Diane von Fürstenberg

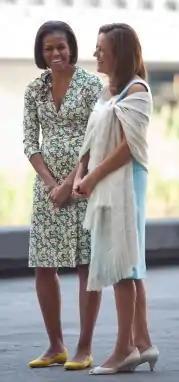
First Lady Michelle Obama wearing a Diane von Fürstenberg wrap dress

In 2009, Michelle Obama wore the DVF signature "Chain Link" print wrap dress on the official White House Christmas card. That same year, a large-scale retrospective exhibition entitled "Diane von Furstenberg: Journey of a Dress" opened at the Manezh, one of Moscow's largest public exhibition spaces. Curated by Andre Leon Talley, it attracted media attention. In 2010, the exhibition traveled to São Paulo; and in 2011, to the Pace Gallery in Beijing.